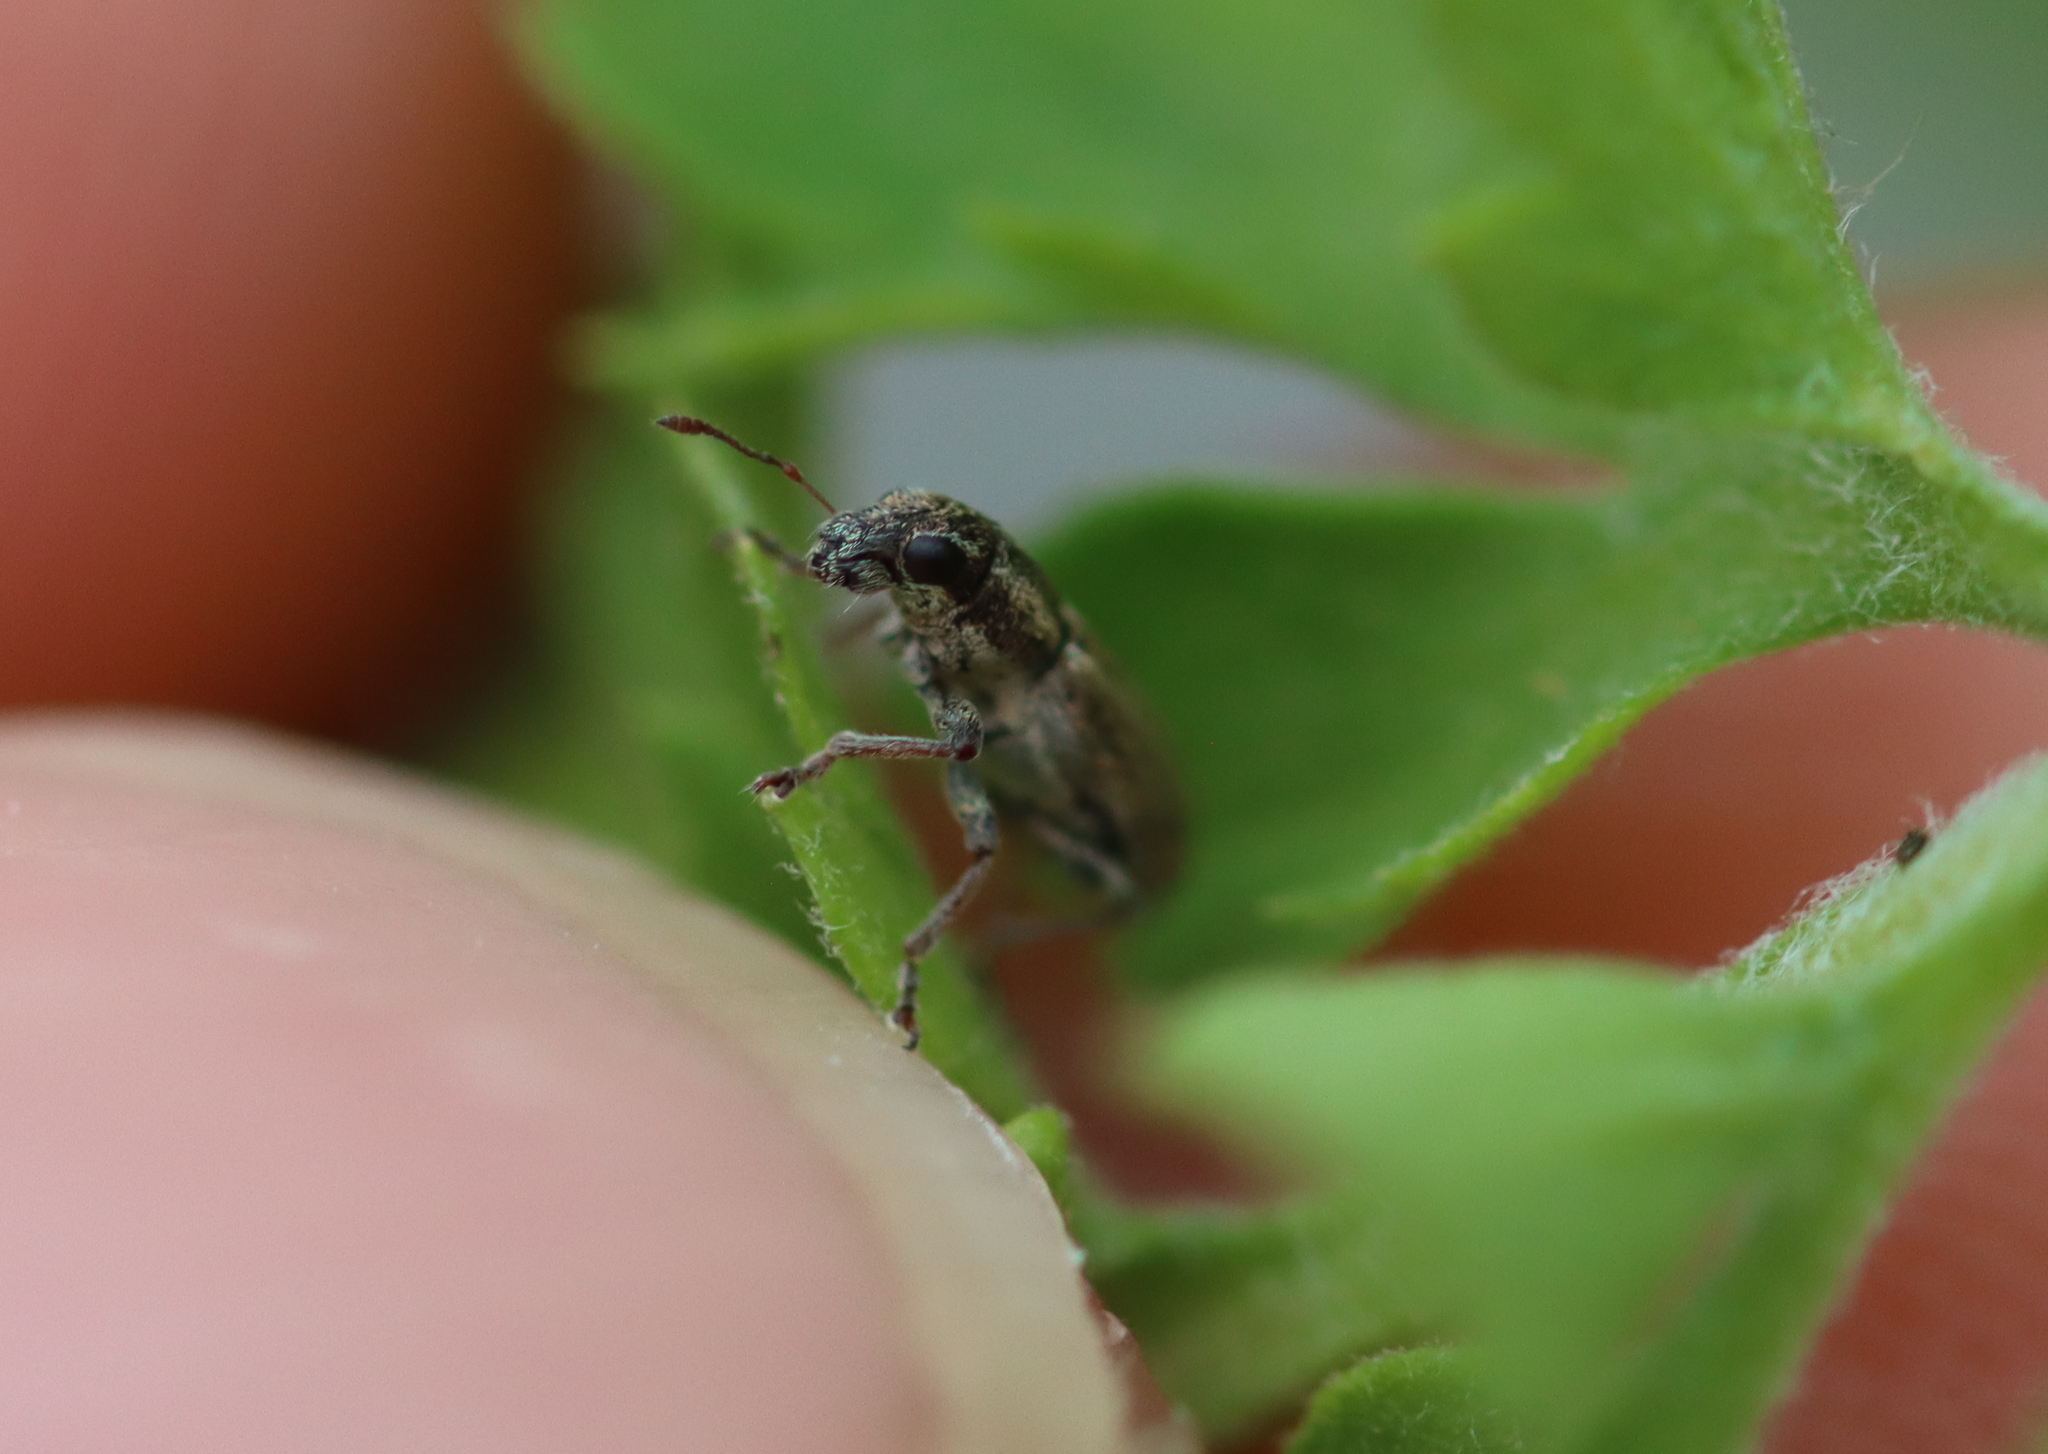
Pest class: pea_leaf_weevil